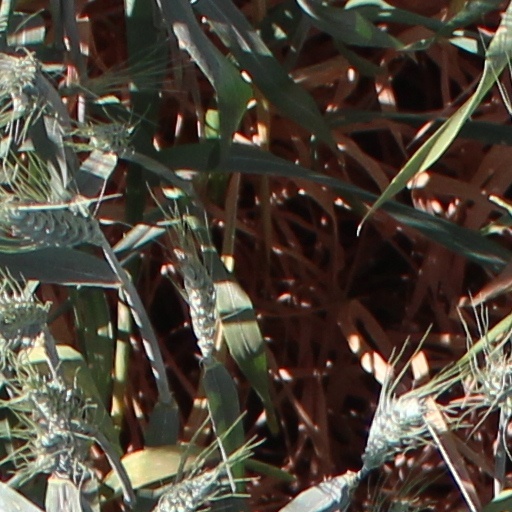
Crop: wheat